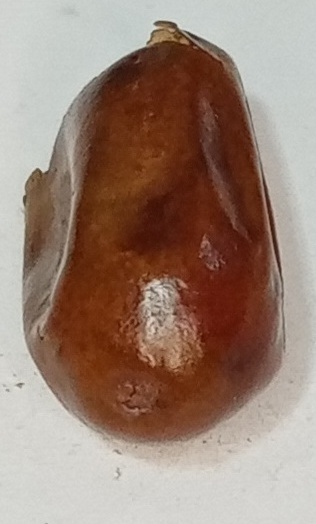
Variety: fasli-toto
Size: medium
Grade: grade-1